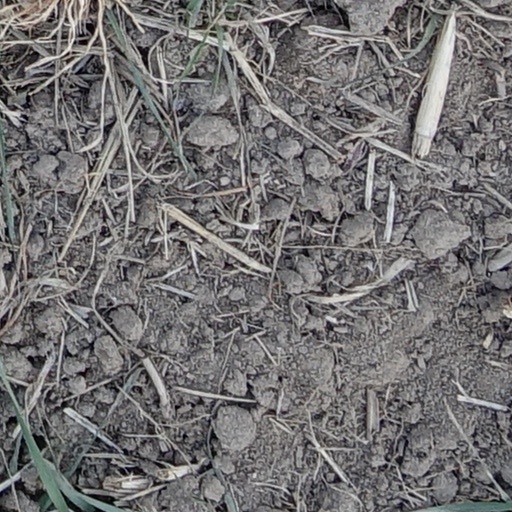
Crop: wheat